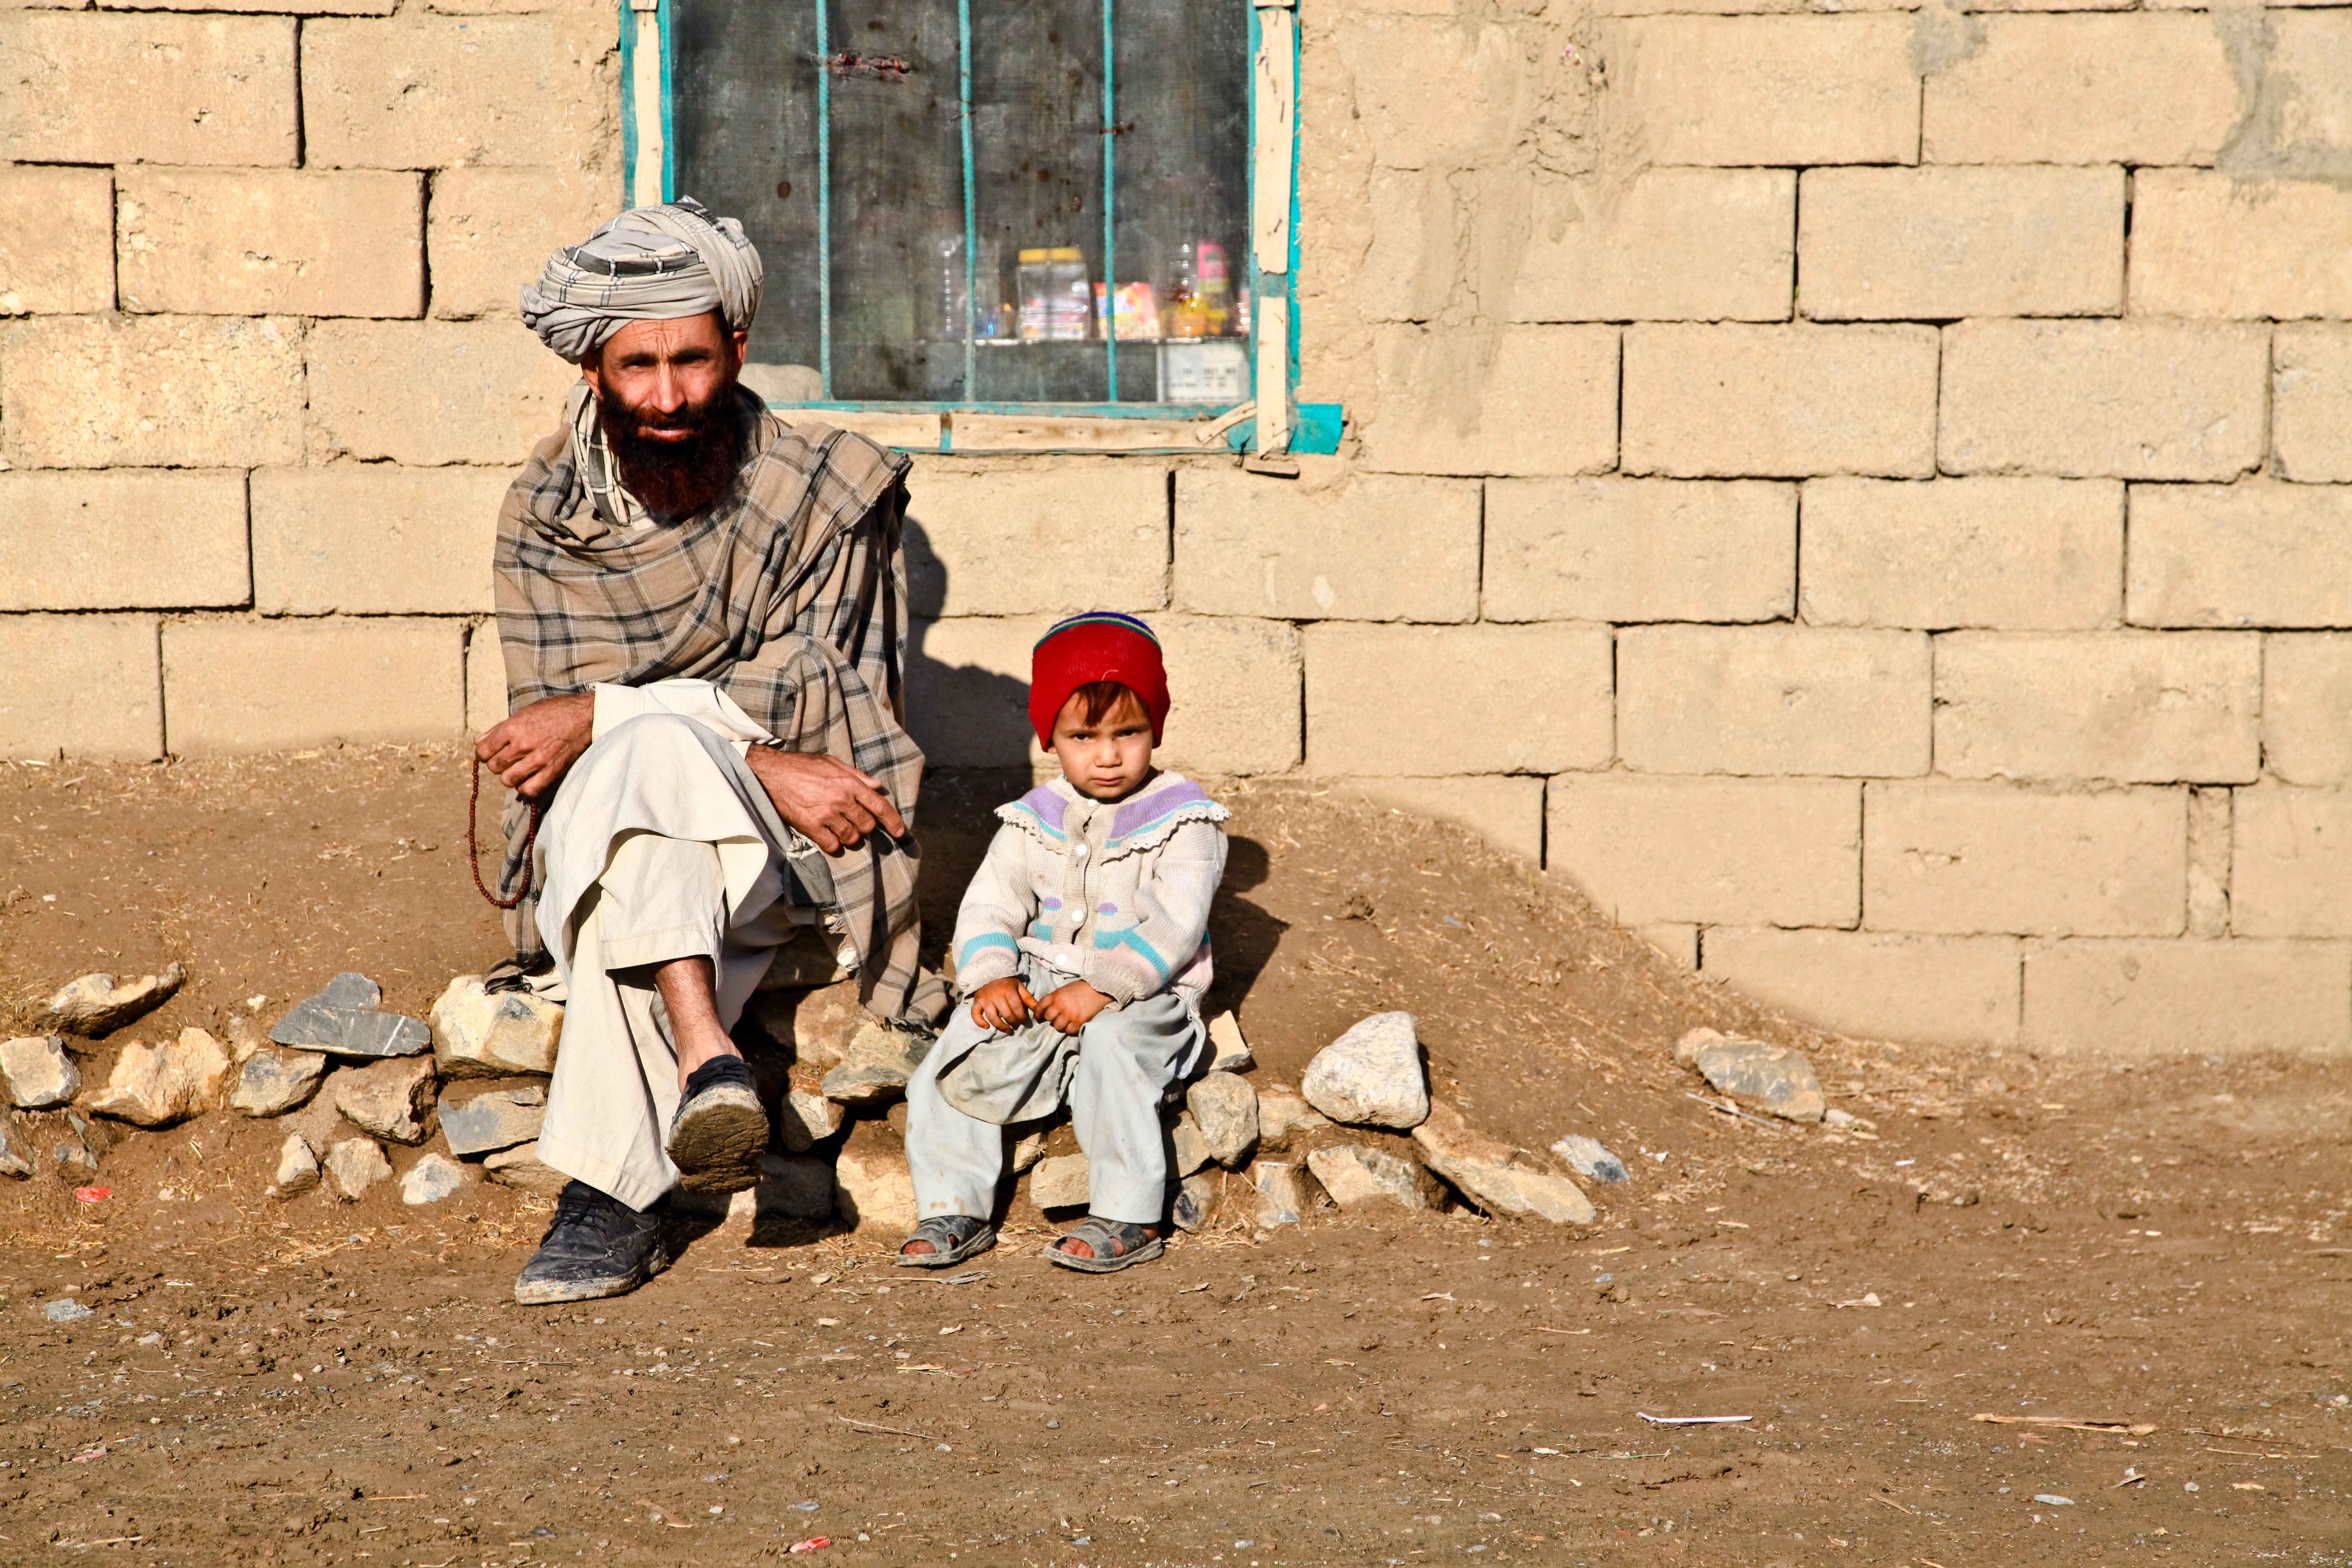
person, people, mud, sitting, father, child, daughter, afghanistan